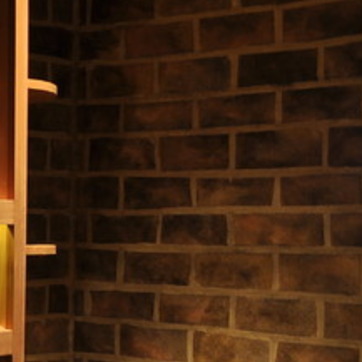
Material: brick